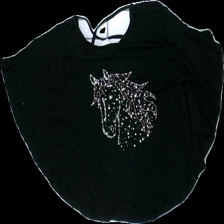
View: front
Type: Top
Category: Children
Brand: Lindex
Colors: Black
Material: 100% viscose
Pattern: Glitter
Cut: Regular, C-collar
Size: 134
Season: All
Price range: <50
Recommended usage: Export
Comment: Washed out